Government of Karnataka

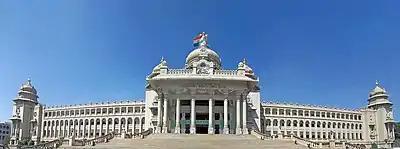
The Suvarna Vidhana Soudha

The state legislature is bicameral and consists of the Legislative Assembly and the Legislative Council. The Legislative Assembly consists of 224 members with one member nominated by the governor to represent the Anglo-Indian community. The term of office of the members is five years and the term of a member elected to the council is six years. The Legislative Council is a permanent body with one-third of its members retiring every two years.